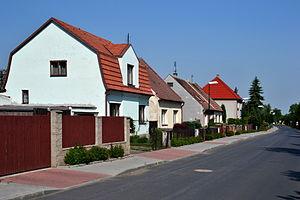
Nezabylice est une commune du district de Chomutov, dans la région d'Ústí nad Labem, en Tchéquie. Sa population s'élevait à 211 habitants en 2018.